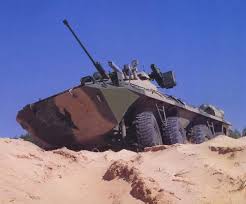
Label: BTR